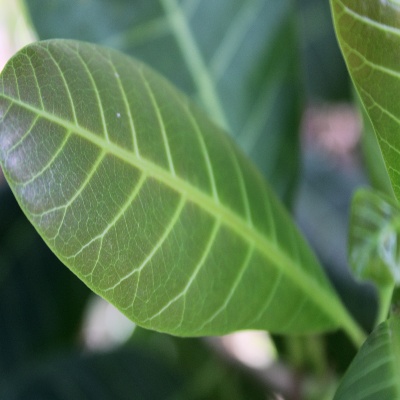
Crop: Cashew
Condition: healthy